Geuteling

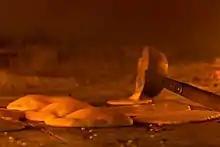
The dough is poured directly on the stone tile.

A geuteling (plural "geutelingen") is a traditional food of the Flemish Ardennes region of Belgium. It bears some similarity to a pancake.